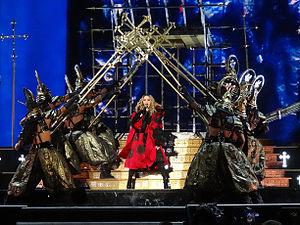
Madonna interprétant Iconic pendant son Rebel Heart Tour à Anvers, Belgique le 28 novembre 2015."